Old Madison County Courthouse

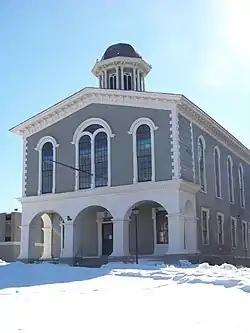

Old Madison County Courthouse is a historic courthouse and institutional building located at Morrisville in Madison County, New York, United States. It is a detached, two-story rectangular frame building measuring 42 feet by 88 feet with a full basement. It was built in 1865 and expanded to its present size in 1877. In 1910, the building was acquired by the State of New York for classroom space for the agricultural college established at Morrisville. It was renamed Madison Hall and used for classrooms, offices, laboratories, the gymnasium, and assembly hall until 1975.